Second voyage of HMS Beagle

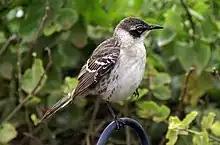
The various Galápagos mockingbirds Darwin caught resembled the Chilean mockingbird "Mimus thenka", but differed from island to island.

Darwin eagerly looked forward to seeing newly formed volcanic islands and took every opportunity to go ashore while "Beagle" was methodically moved round to chart the coast. He found broken black rocky volcanic lava scorching under the hot sun, and made detailed geological notes of features including volcanic cones like chimneys which reminded him of the iron foundries of industrial Staffordshire. He was disappointed that he did not see active volcanoes or find strata showing uplift as he had hoped, though one of the officers found broken oyster-shells high above the sea on one of the islands. Abundant giant Galápagos tortoises appeared to him almost antediluvian, and large black marine iguanas seemed "most disgusting, clumsy Lizards" well suited to their habitat—he noted that someone had called them "imps of darkness". Darwin had learnt from Henslow about studying the geographical distribution of species, and particularly of linked species on oceanic islands and nearby continents, so he endeavoured to collect plants in flower. He found widespread "wretched-looking" thin scrub thickets of only ten species and very few insects. Birds were remarkably unafraid of humans, and in his first field note, he recorded that a mockingbird was similar to those he had seen on the continent.